La Mission (film)

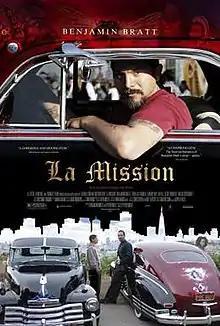
Film poster

La Mission is a 2009 drama film starring Benjamin Bratt and Jeremy Ray Valdez. It is written and directed by Peter Bratt (Benjamin's brother). The film premiered at the 2009 Sundance Film Festival and screened at various festivals, including the San Francisco International Film Festival and the Palm Springs International Film Festival. It received a limited release beginning April 9, 2010.